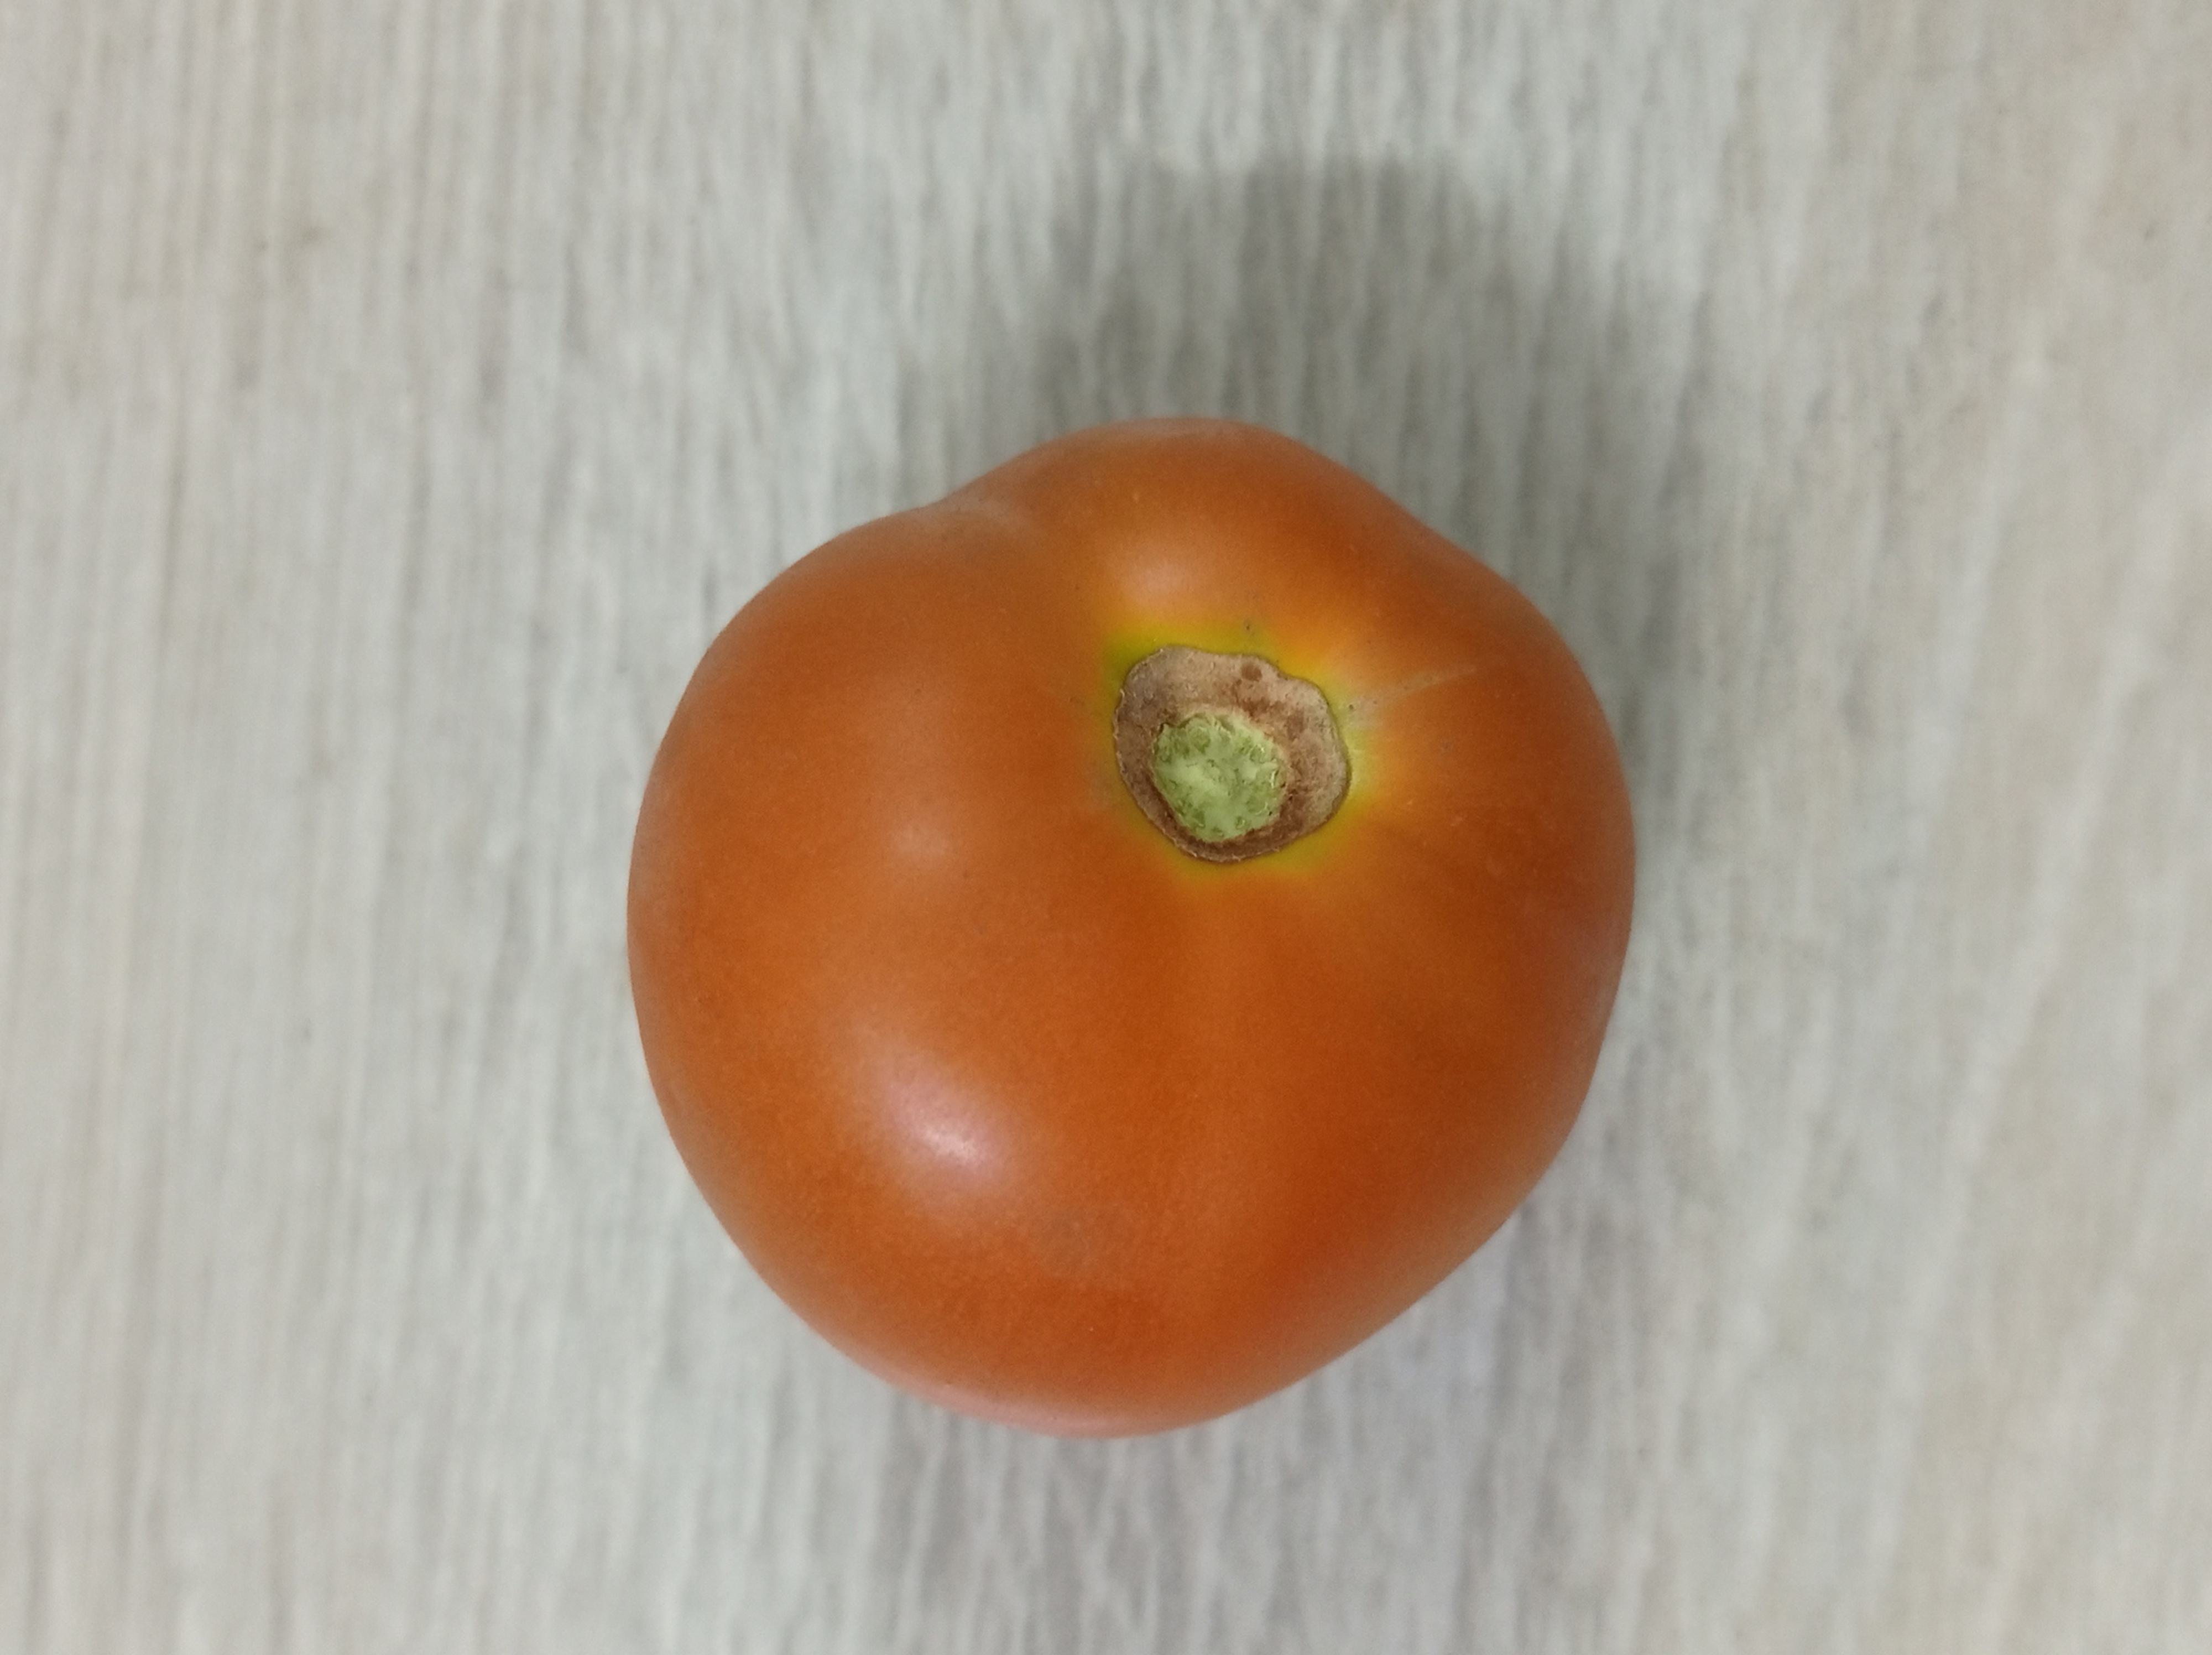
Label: Fresh